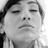
Emotion: neutral